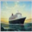
Label: ship